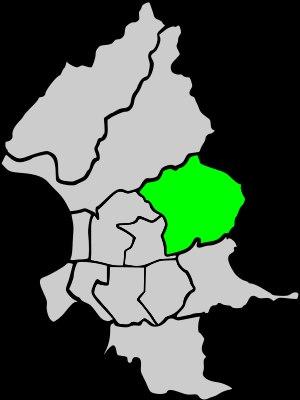
"Le district de Neihu est l'un des douze districts de Taipei. Neihu signifie ""lac intérieur"", et son nom originel dérive du Taïwanais Tayour, correspondant à un ornement pour chapeau de femme.